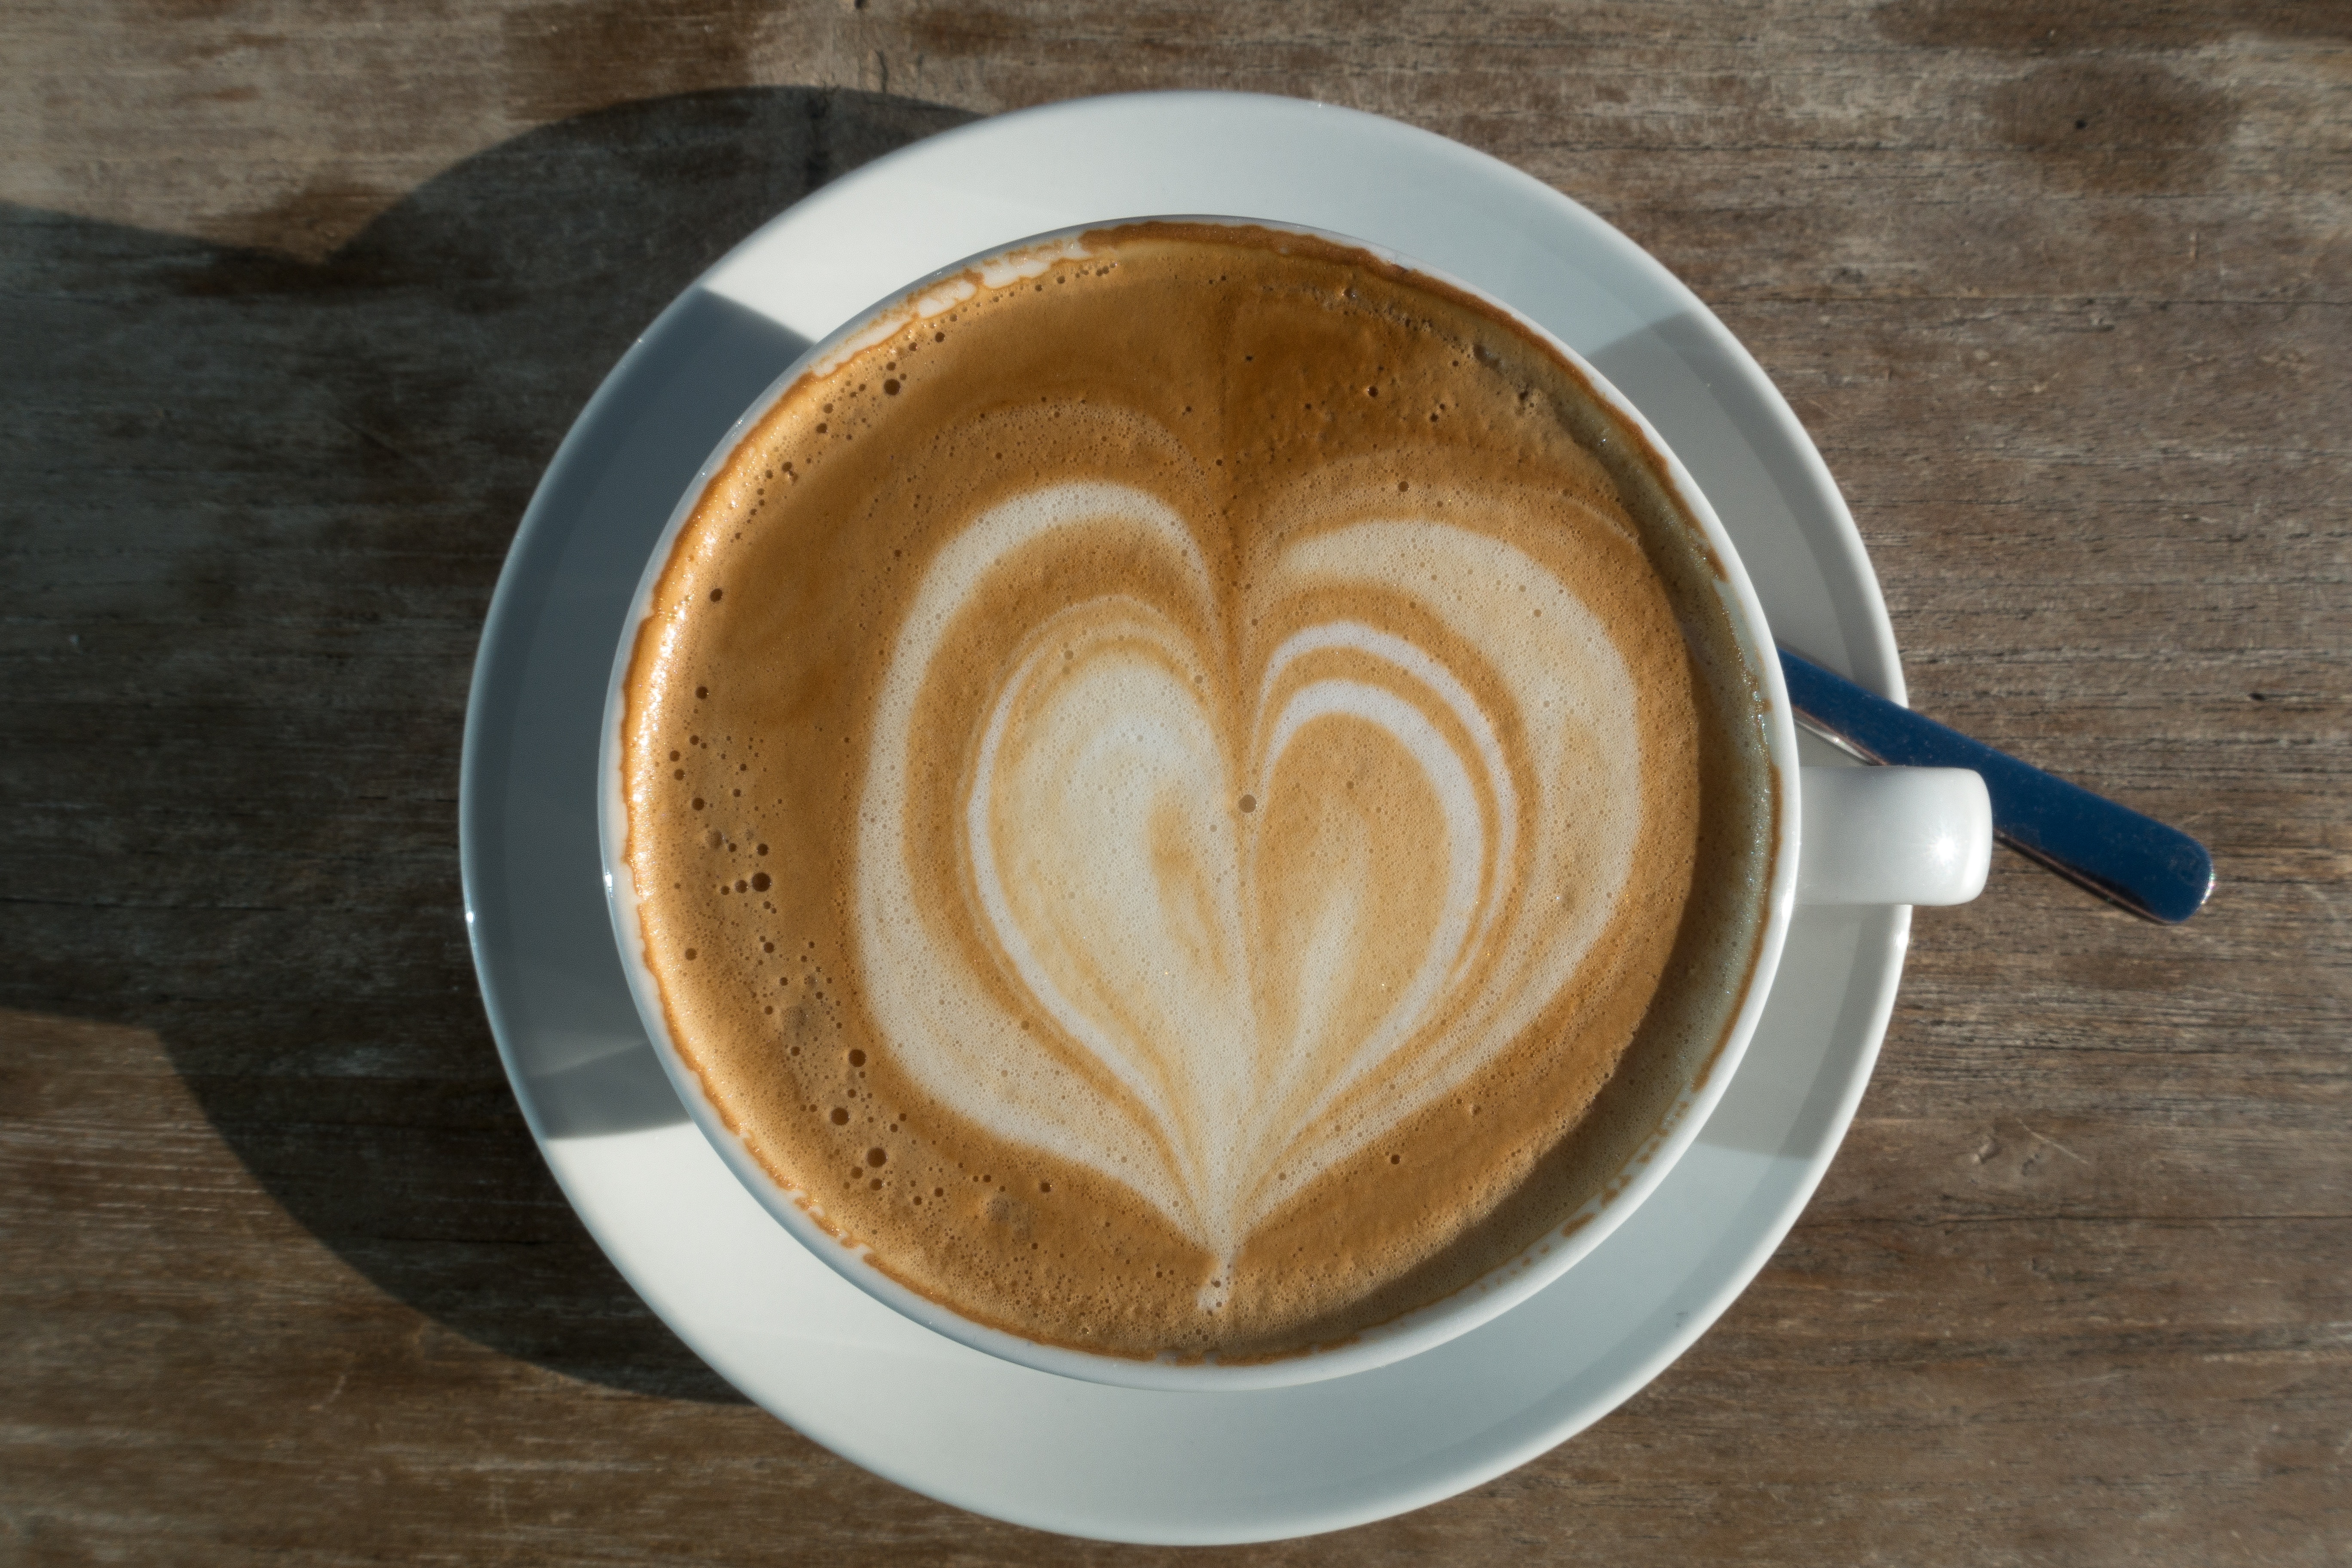
cafe, coffee, foam, bean, cup, latte, cappuccino, heart, drink, espresso, coffee cup, caffeine, hot, frisch, beverages, capuchin, flat white, milchschaum, caf au lait, espresso with foam, cortado, caff macchiato, coffee milk